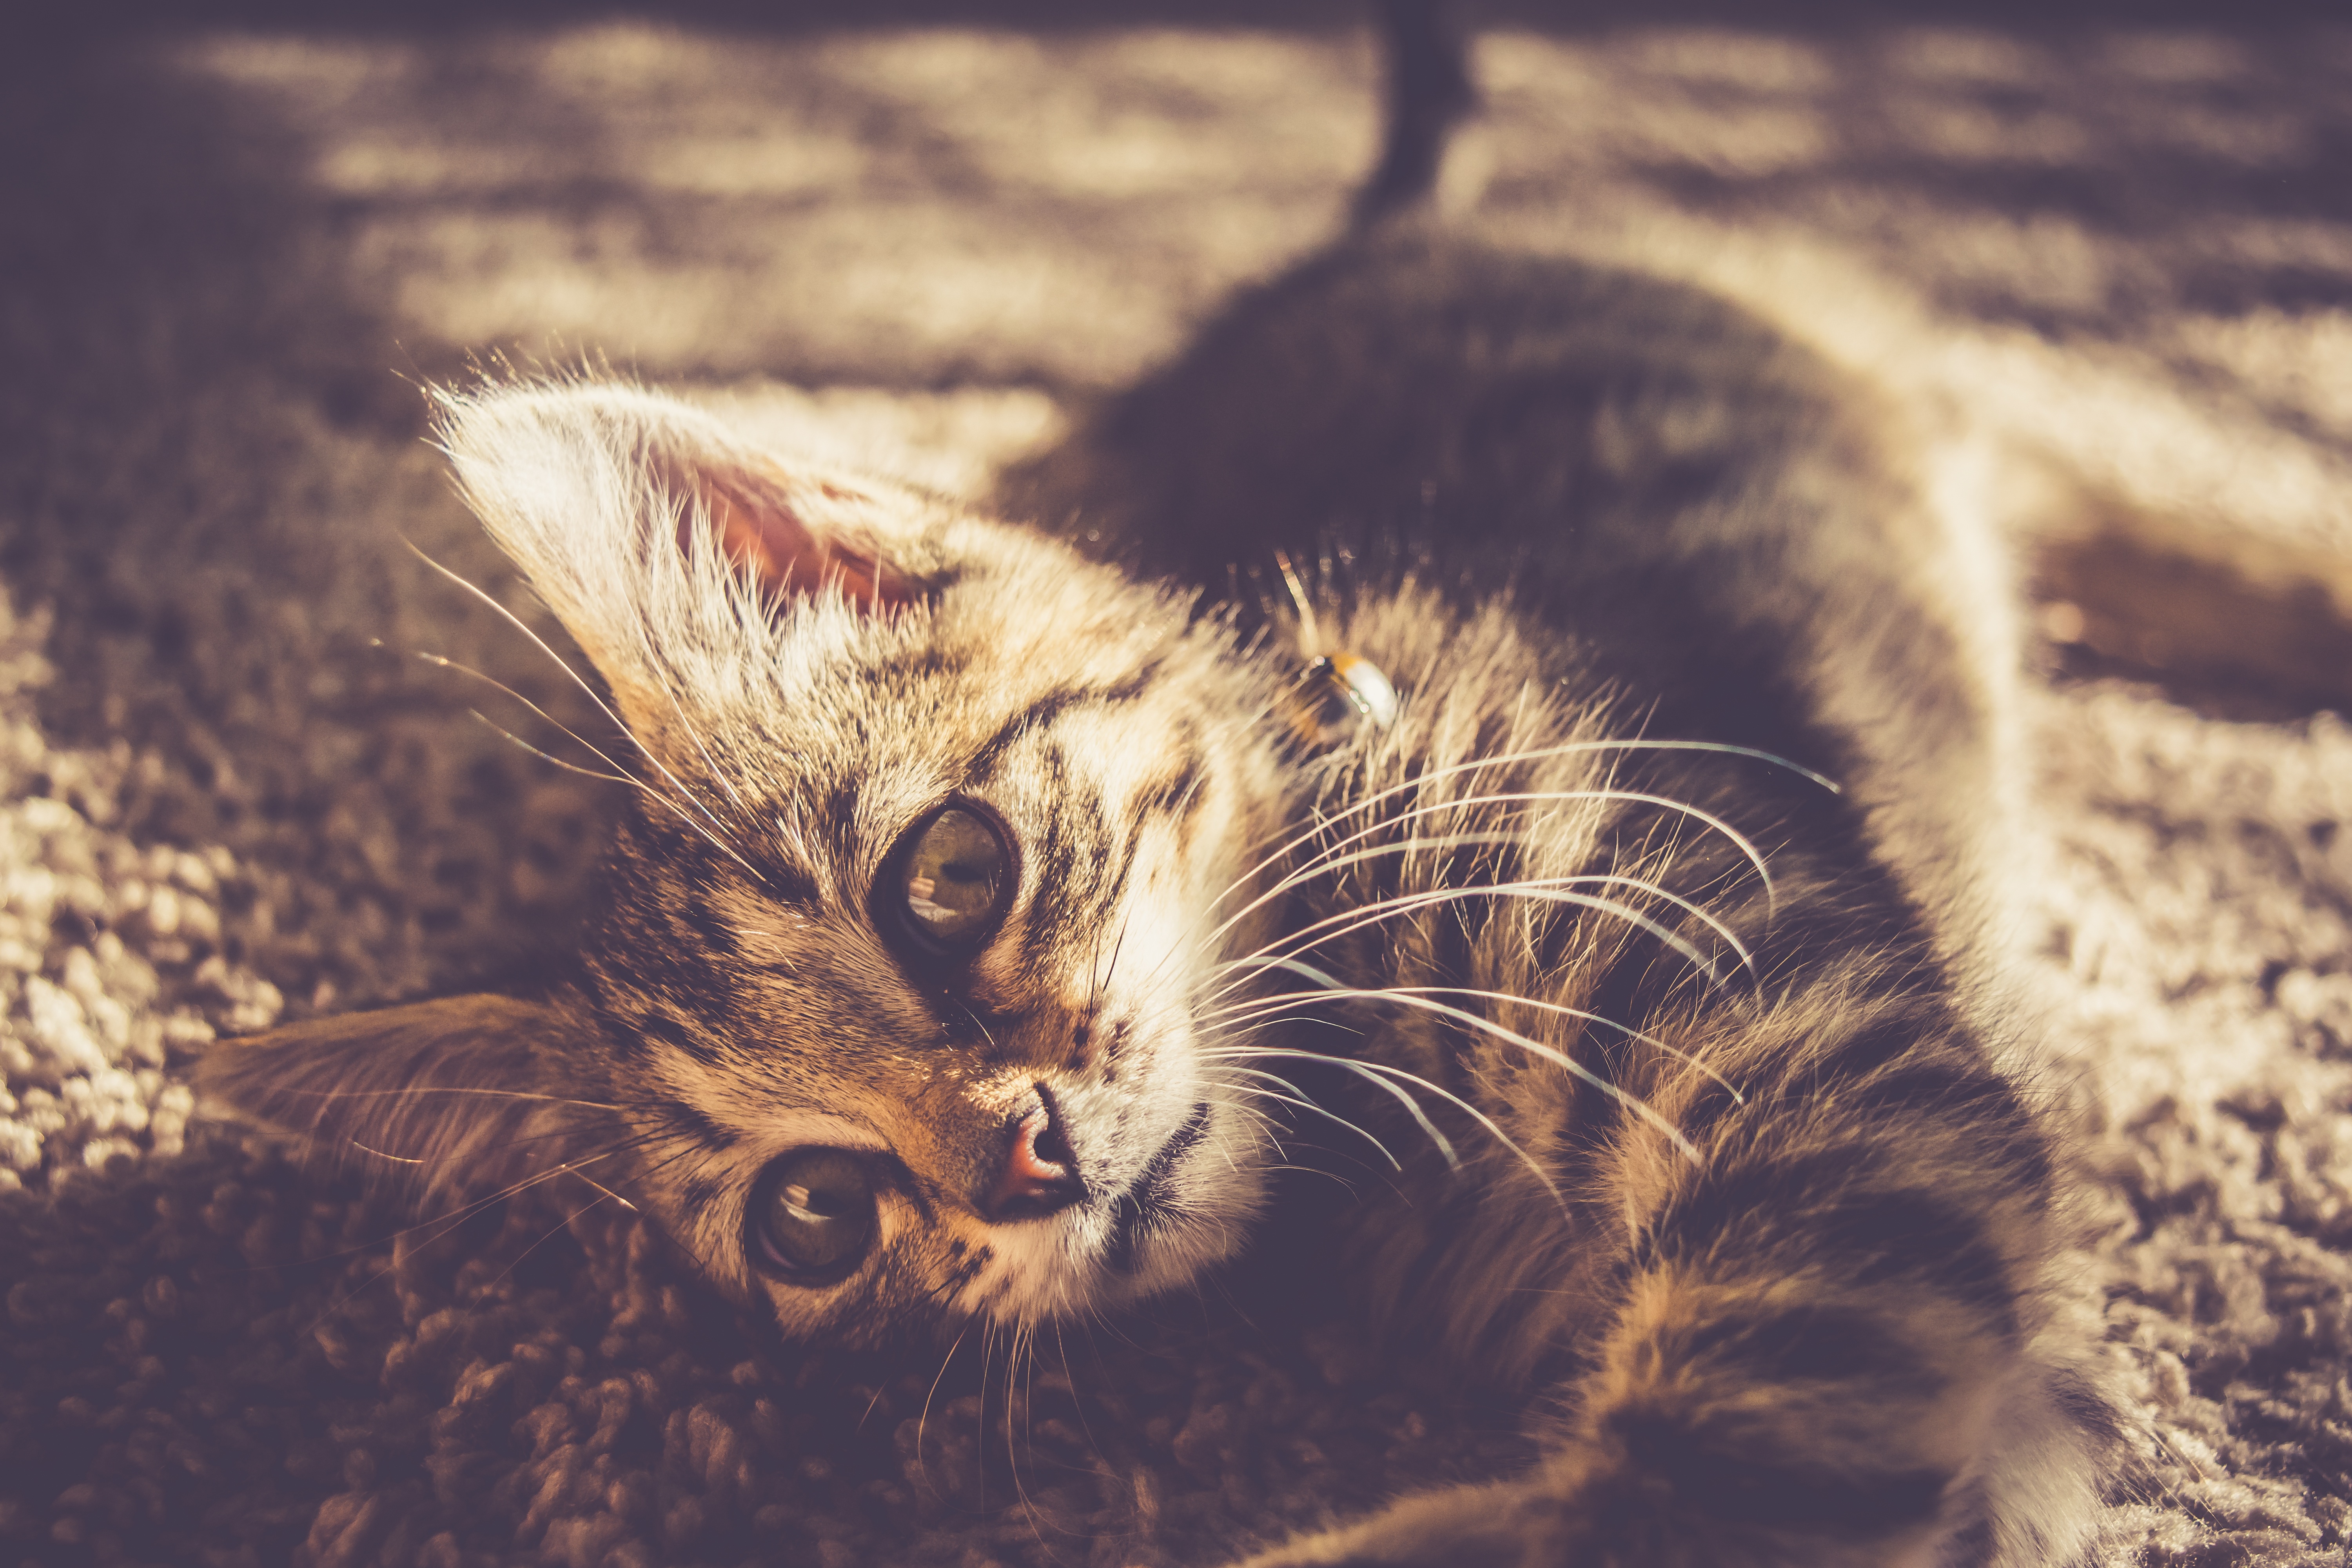
kitten, cat, mammal, fauna, close up, whiskers, eye, vertebrate, macro photography, wild cat, small to medium sized cats, cat like mammal